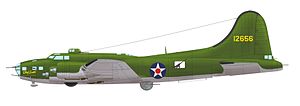
Boeing B-17 Flying Fortress / Operationel historie
Boeing B-17E Flying Fortress fra 19th Bombardment Group USAAF, sommeren 1942
Boeing B-17 Flying Fortress er et firemotors tungt bombefly, udviklet i 1930erne for United States Army Air Corps. Det konkurrerede imod firmaerne Douglas og Martin for en kontrakt på at bygge 200 bombefly. Boeings model havde bedre specifikationer end begge konkurrenterne, og overtraf USAACs krav til flyet. Selv om Boeing tabte kontrakten fordi prototypen havarerede, bestilte USAAC yderligere 13 stk. B-17 til yderligere evaluering. Fra sin introduktion i 1938, blev B-17 Flying Fortress videreudviklet igennem adskillige designforbedringer, og endte med at blive verdens tredjemest producerede bombefly, efter B-24 og multirolle-flyet Ju 88.